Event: Nepal Earthquake
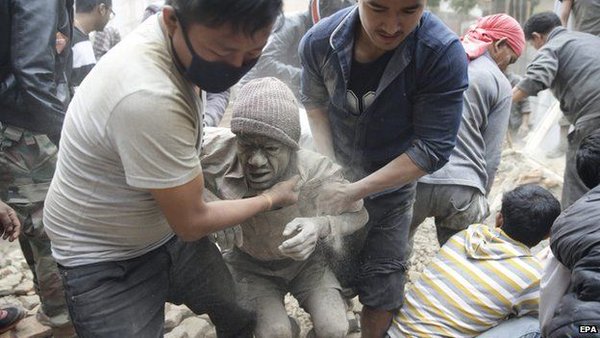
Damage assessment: damage